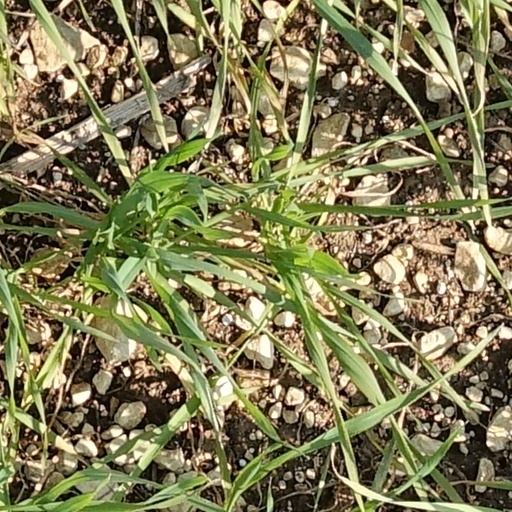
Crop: wheat